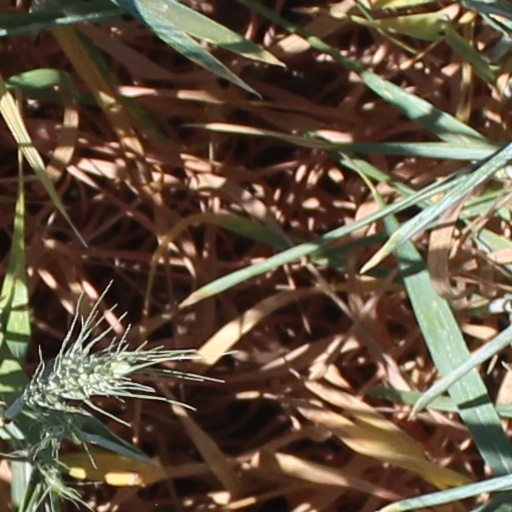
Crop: wheat